Malatestiana Library

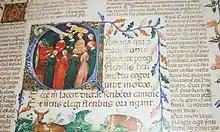
A medieval illuminated manuscript from the Malatestiana

In the pediment over the entrance is the family's favourite device of an elephant, with the motto "Elephas Indicus culices non timet" - 'The Indian elephant does not fear mosquitoes'. The Malatesta arms and emblems appear on many capitals and are carved and painted on the end of each desk. Tablets on the entrance wall bear the inscription, MAL. NOV. PAN. F. HOC DEDIT OPUS ('Malatesta Novello, son of Pandolfo, gave this work'), a memorial repeated in a slightly different form at intervals in the floor tiles. The books lie either on the sloping tops of the desks or on a shelf below, and are attached by a chain running from a staple on the lower cover to a ring which moves freely along a metal rod fastened above the shelf.